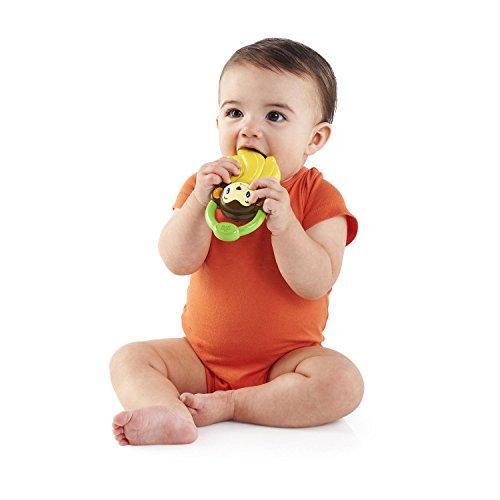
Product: Bright Starts Vibrations Teether, (Style may vary)
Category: Baby Products | Baby Care | Pacifiers, Teethers & Teething Relief | Teethers
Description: Vibrating teether has gummy texture, the perfect surface for gnawing, slobbering, and teething.
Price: $6.92